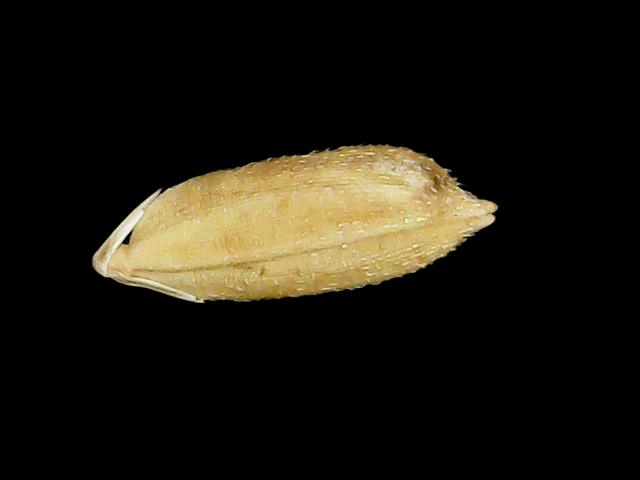
Rice variety: Bd51